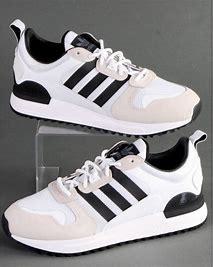
Brand: Adidas
Model: ZX 700 HD